Canford School

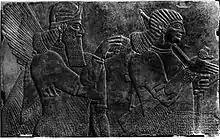
Assyrian relief rediscovered at Canford School.

In 1992, a lost Assyrian stone relief was rediscovered on the wall of "the Grubber". Although it is at first sight rather unlikely that such a valuable item should be found on the wall of a school tuck shop, the history of the school explains how the relief came to be there. It had been brought back from the site of Nimrud in northern Mesopotamia (Iraq) by Sir Austen Henry Layard along with other antiquities which were displayed at Canford before it was a school. Originally Canford had been a private country house (known as Canford Manor), designed by Edward Blore and improved by Sir Charles Barry, and the residence of Layard's cousin and mother-in-law, Lady Charlotte Guest and her husband, Sir John Josiah Guest. At that time, the building now known as the Grubber had been used to display antiquities and was known as "the Nineveh Porch". It was however believed by the school authorities to be a plaster copy of an original which had been lost overboard during river transit and little attention was paid to it after the school was established. A dartboard was even hung in the Grubber close to where the frieze was displayed. It was John Russell of Columbia University who identified the frieze as an original, one of a set of three relief slabs taken from the throne room of Assyrian King Assurnasirpal II (883–859 BC). A new plaster copy now stands in the foyer of the Layard Theatre at Canford and a number of "Assyrian Scholarships" are available, funded from the sale proceeds which also helped pay for the construction of a new sports facility.